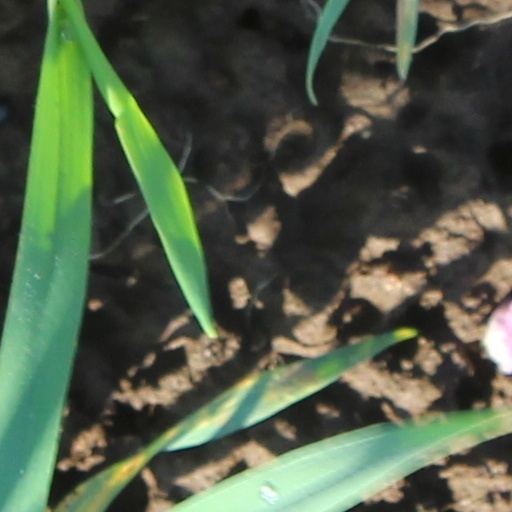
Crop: wheat